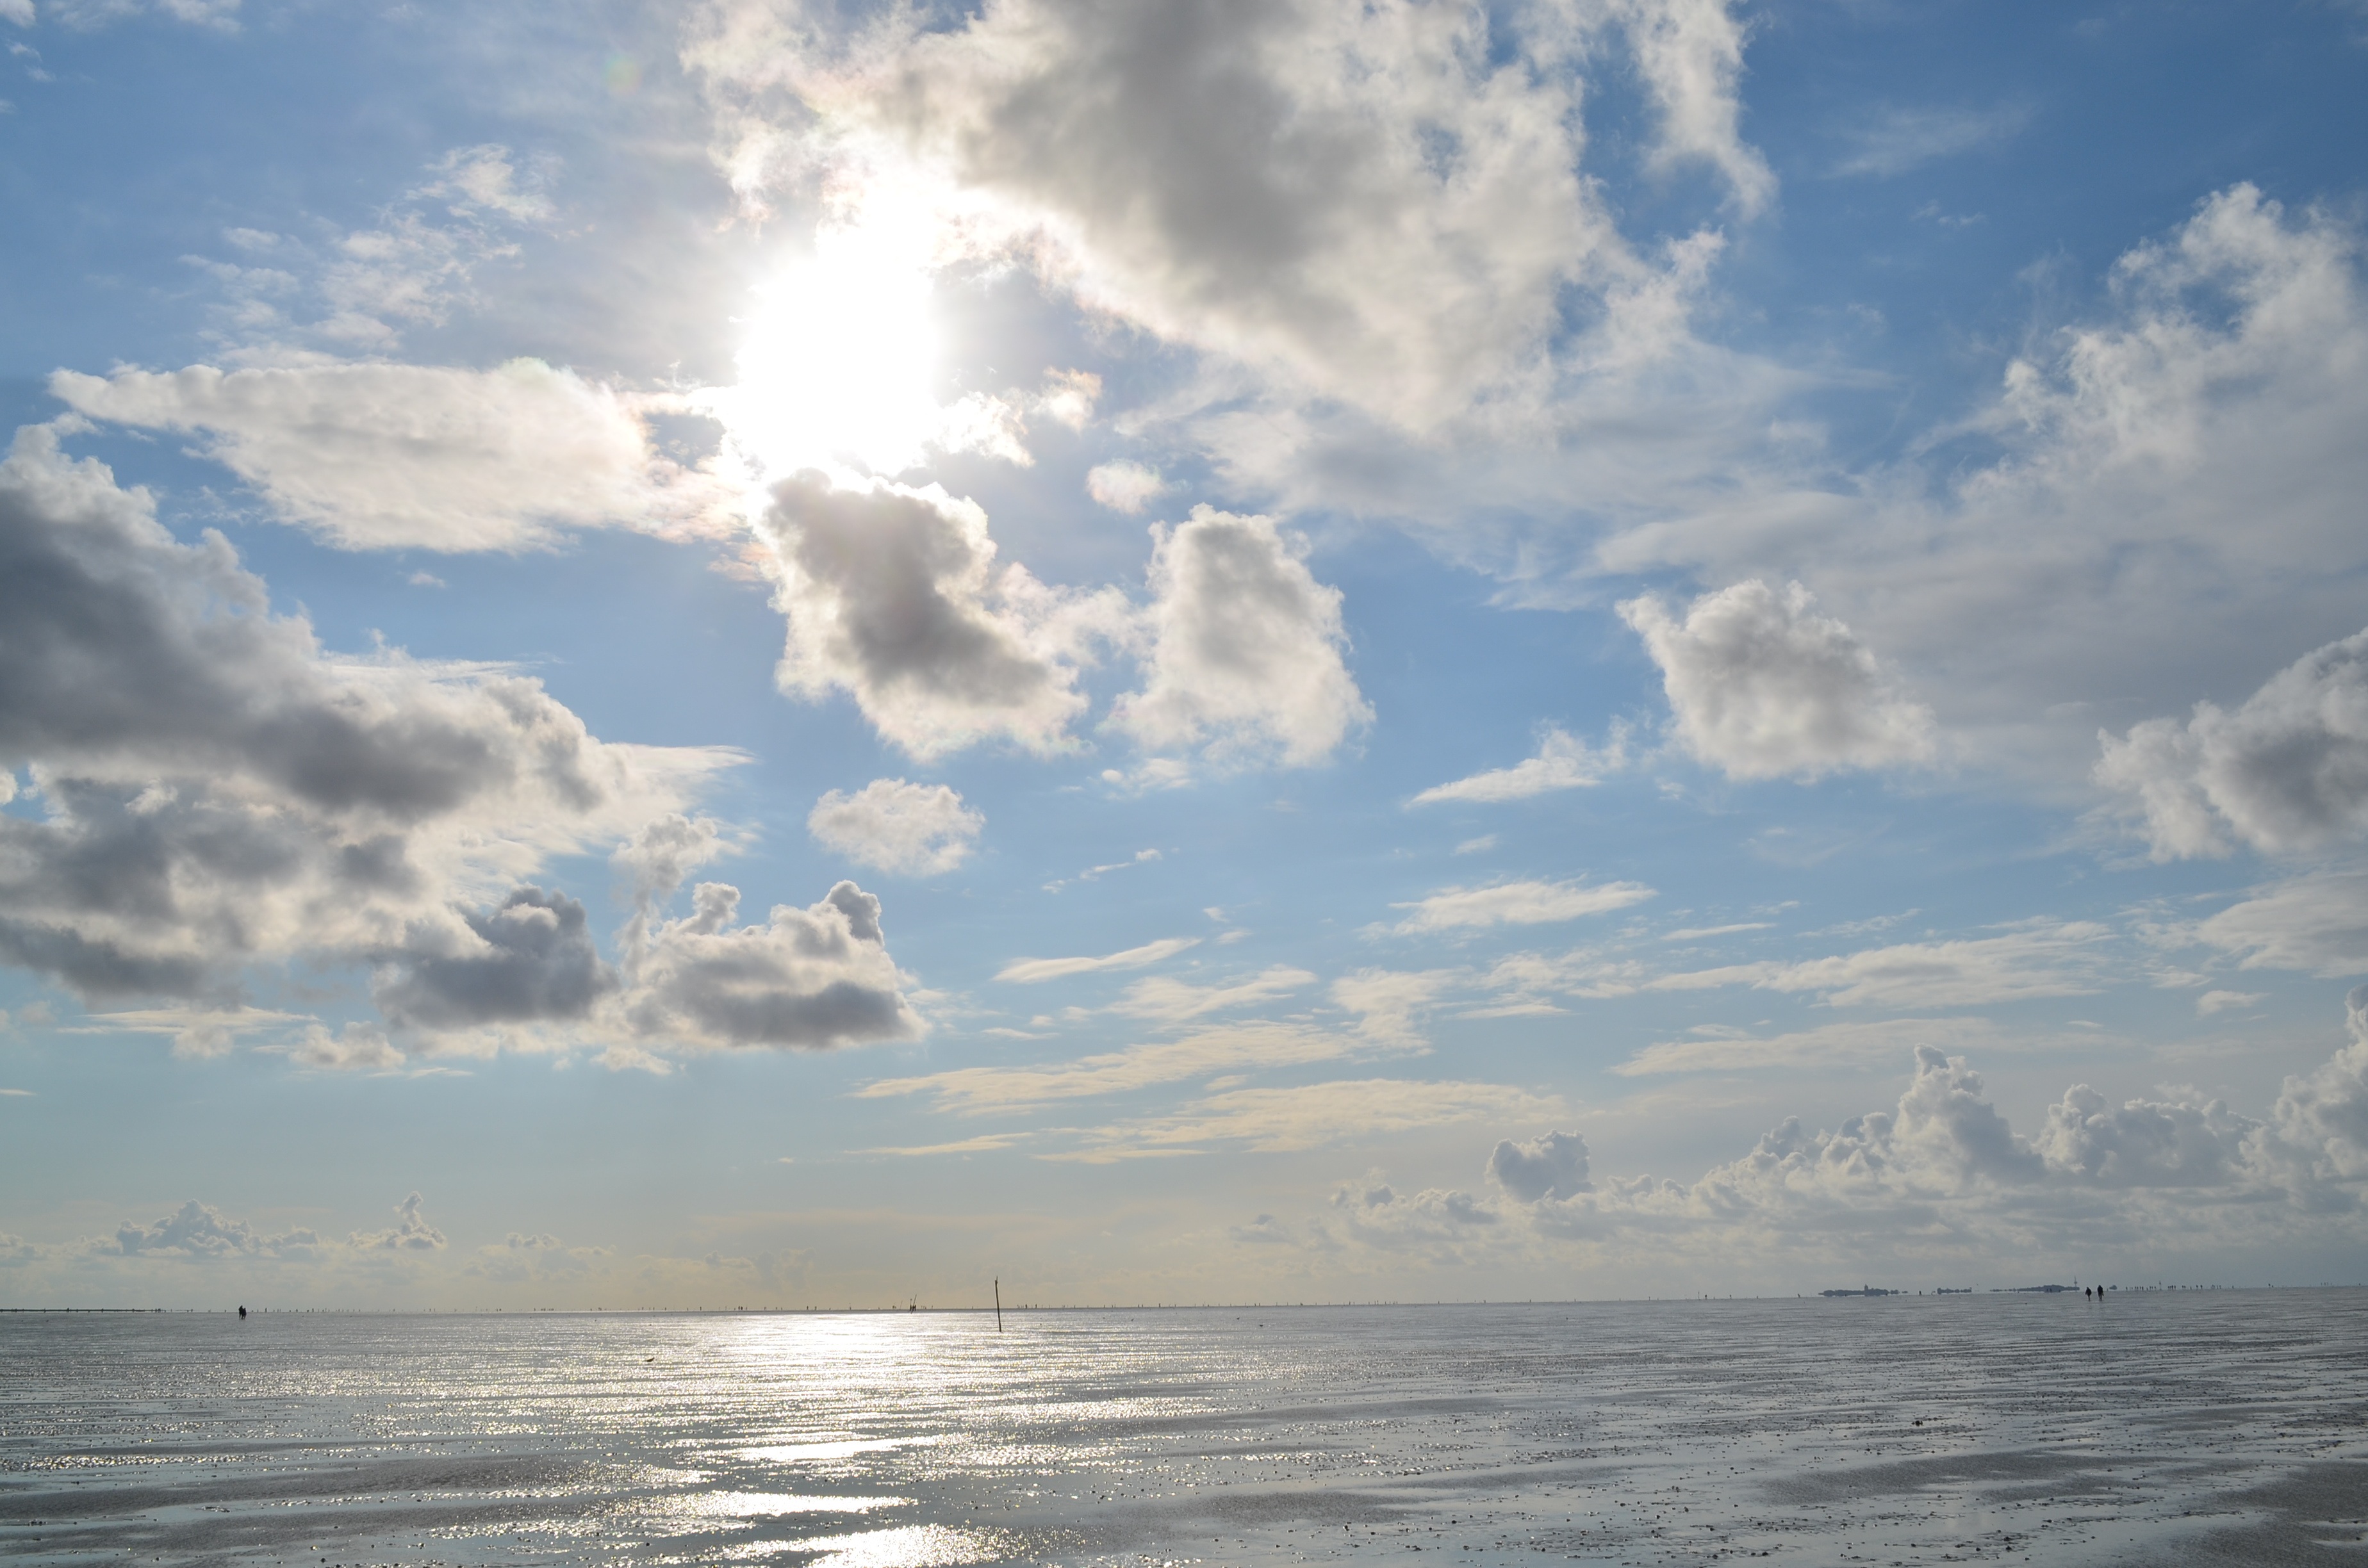
beach, sea, coast, ocean, horizon, cloud, sky, sun, sunrise, sunset, sunlight, morning, shore, wave, dawn, dusk, reflection, blue, body of water, clouds, germany, north sea, cuxhaven, mirroring, wadden sea, ebb, watts, mudflat hiking, meteorological phenomenon, wind wave